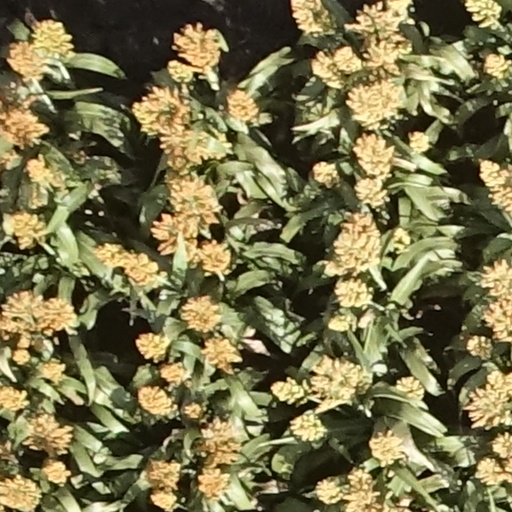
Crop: sorghum